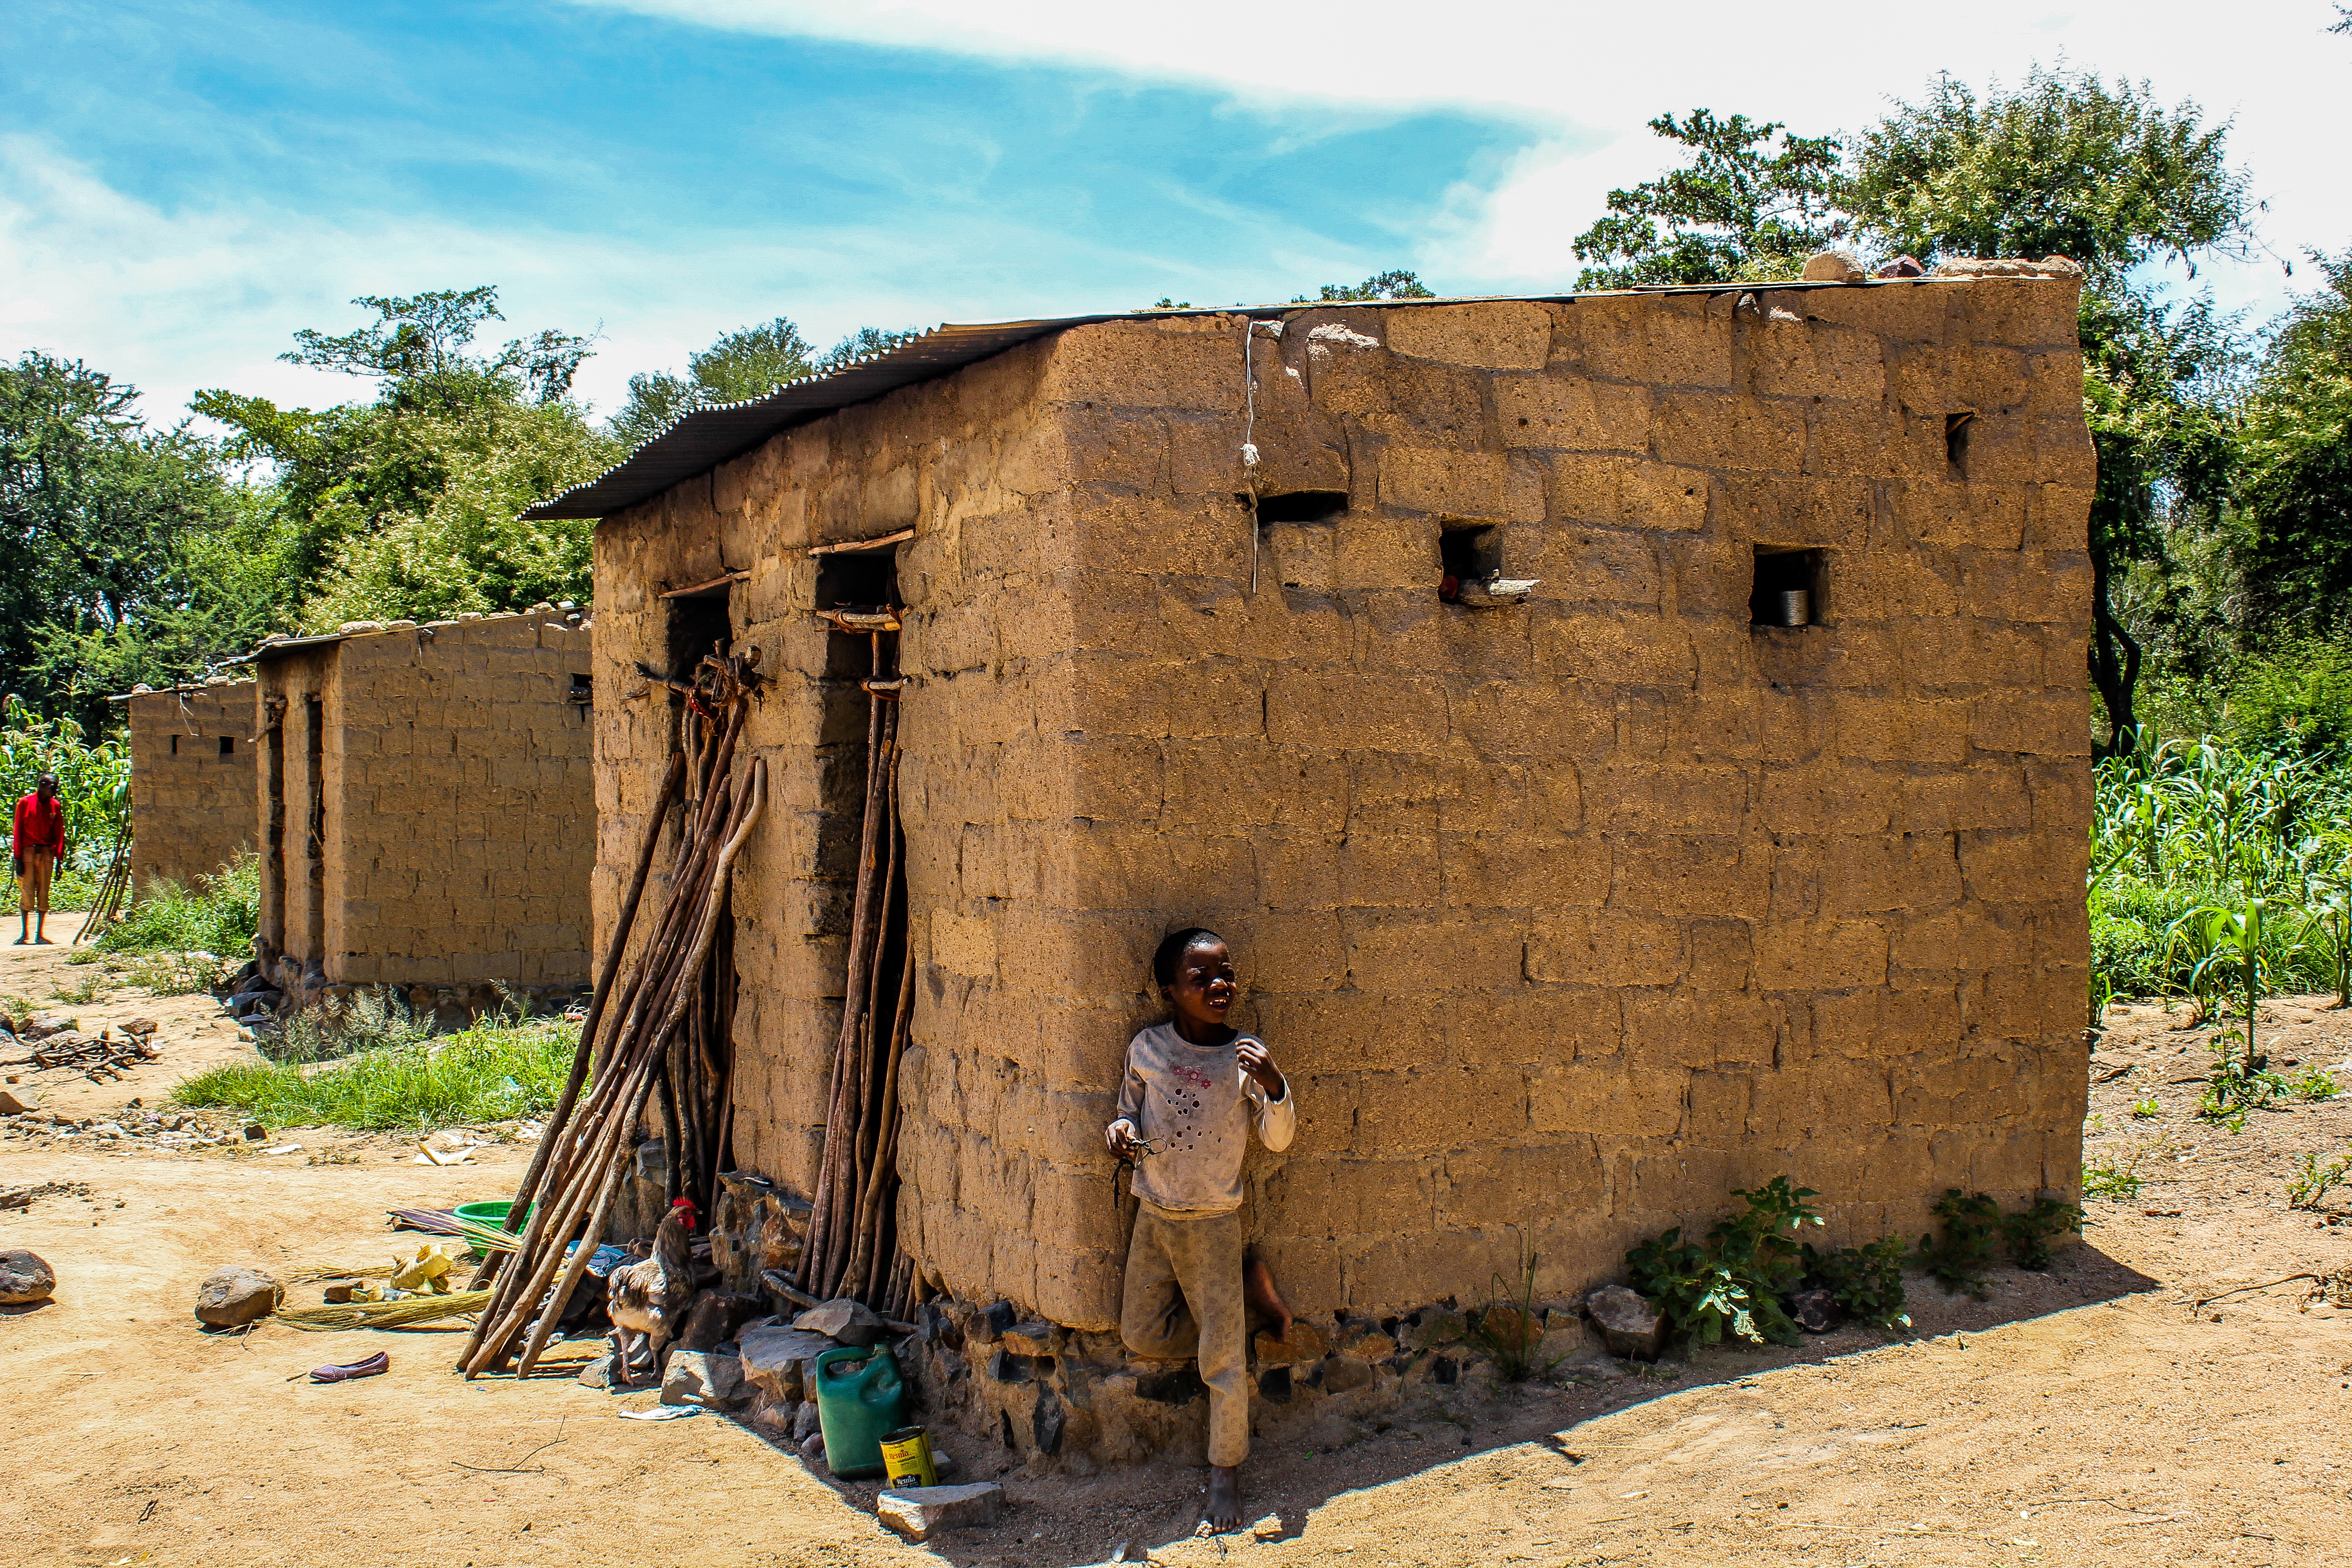
wood, building, barn, shed, hut, village, shack, africa, black, culture, poverty, misery, mozambique, african, hovel, poor, rural area, ancient history